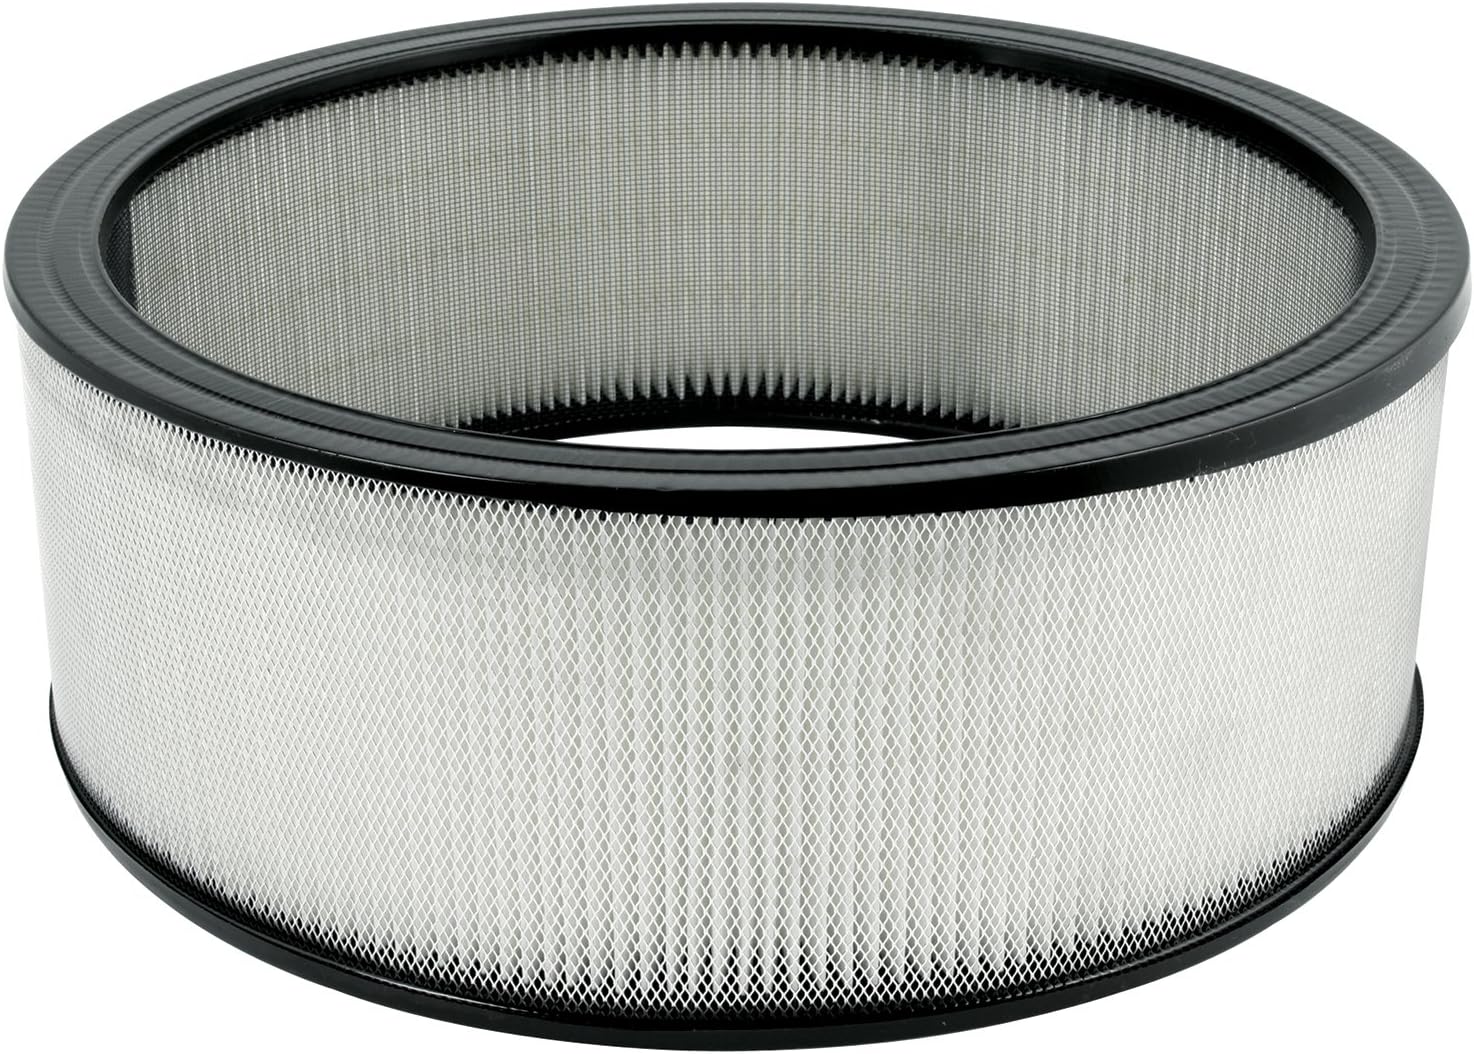
Allstar Performance ALL26023 14" x 5" Paper Air Filter Element
Category: Automotive
High performance paper air filter elements increase air flow.
Features: Fit type: Vehicle Specific | High Performance Paper Air Filter Element | Paper Air Filter 14X5 | Air filter elements increase air flow.